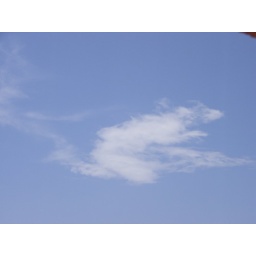
Rat shaped cloud formation taken from my balcony at the Barcelo Tucancun Beach hotel in Cancun, Mexico.